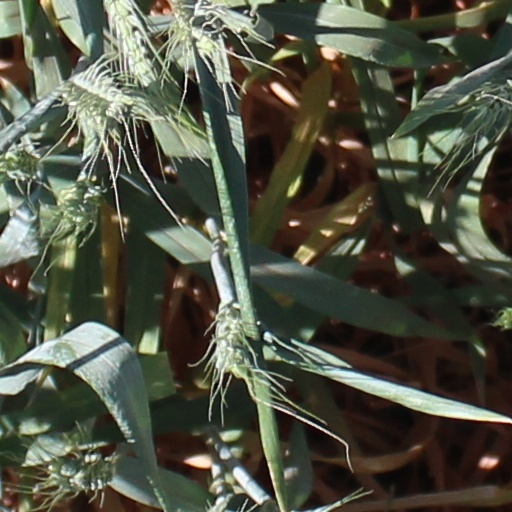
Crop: wheat